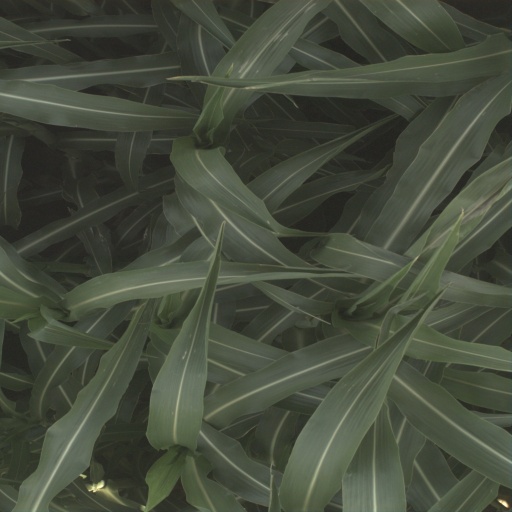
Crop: sorghum